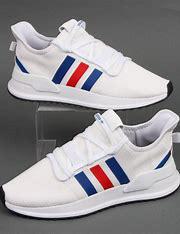
Brand: Adidas
Model: U_path Run